Seahenge

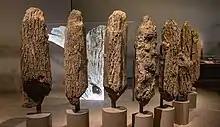
Seahenge (Holme I) in the temporary exhibition ″The World of Stonehenge″ at the British Museum

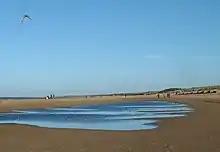
Beach at Old Hunstanton

Seahenge, also known as Holme I, was a prehistoric monument located in the village of Holme-next-the-Sea, near Old Hunstanton in the English county of Norfolk. A timber circle with an upturned tree root in the centre, Seahenge, along with the nearby timber circle Holme II, was built in the spring-summer of 2049 BC, during the early Bronze Age in Britain. Contemporary theory is that they were used for ritual purposes; in particular Holme II has been interpreted as a mortuary monument that may originally have formed the boundary of a burial mound.